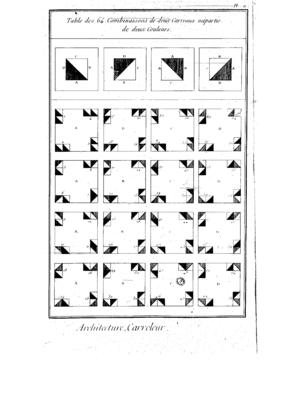
En mathématiques, la combinatoire, appelée aussi analyse combinatoire, étudie les configurations de collections finies d'objets ou les combinaisons d'ensembles finis, et les dénombrements.